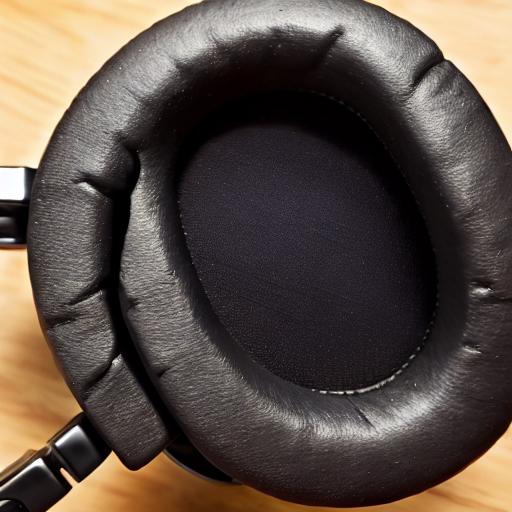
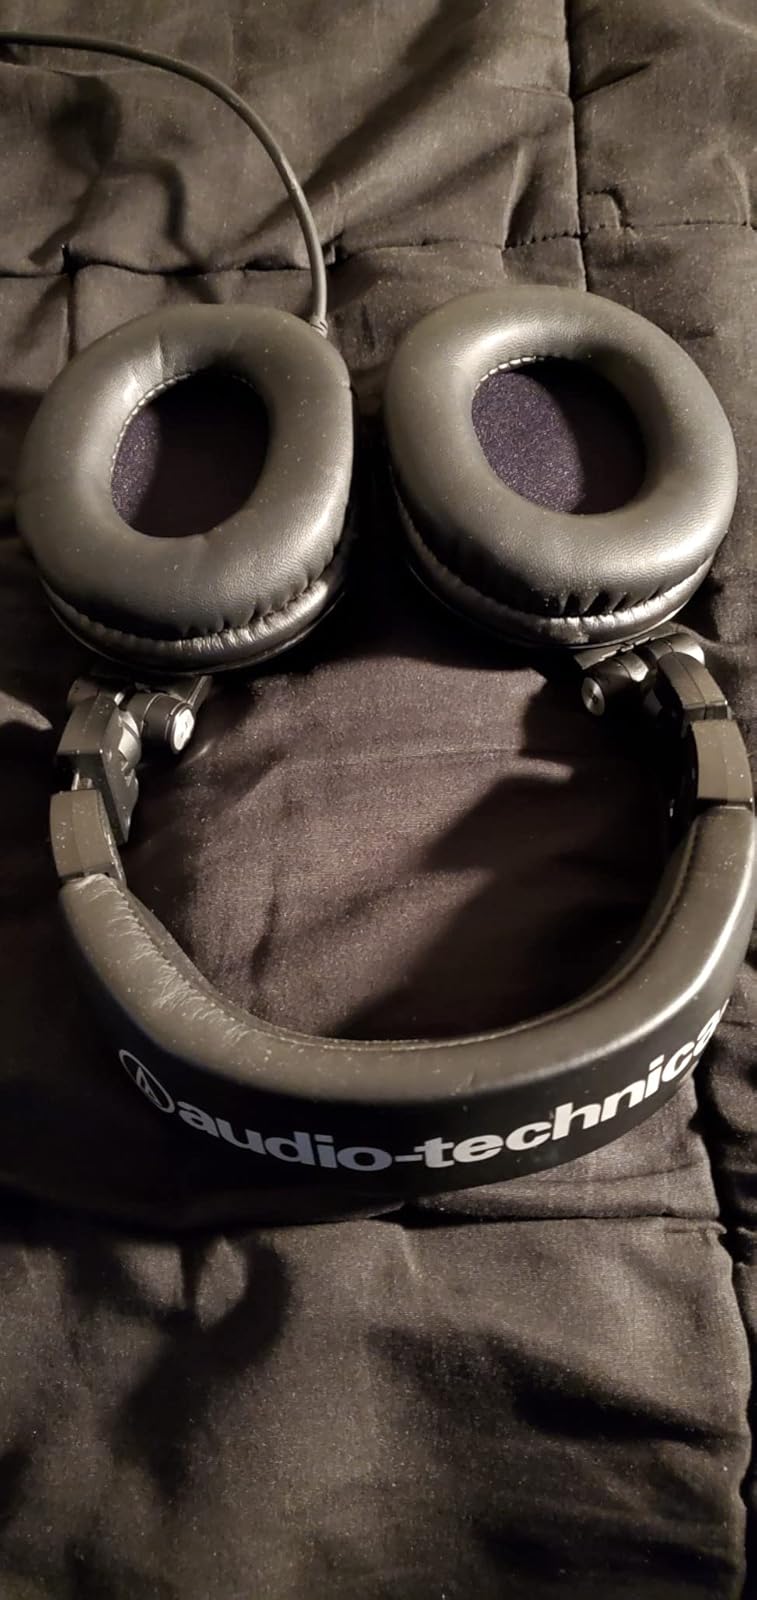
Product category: headphones
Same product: no